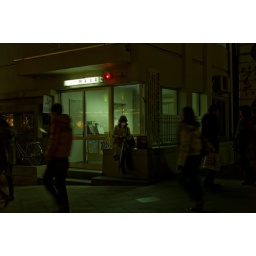
a girl sitting at Police box in Kyoto